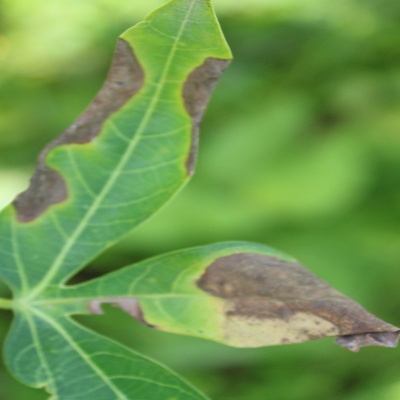
Crop: Cassava
Condition: bacterial blight